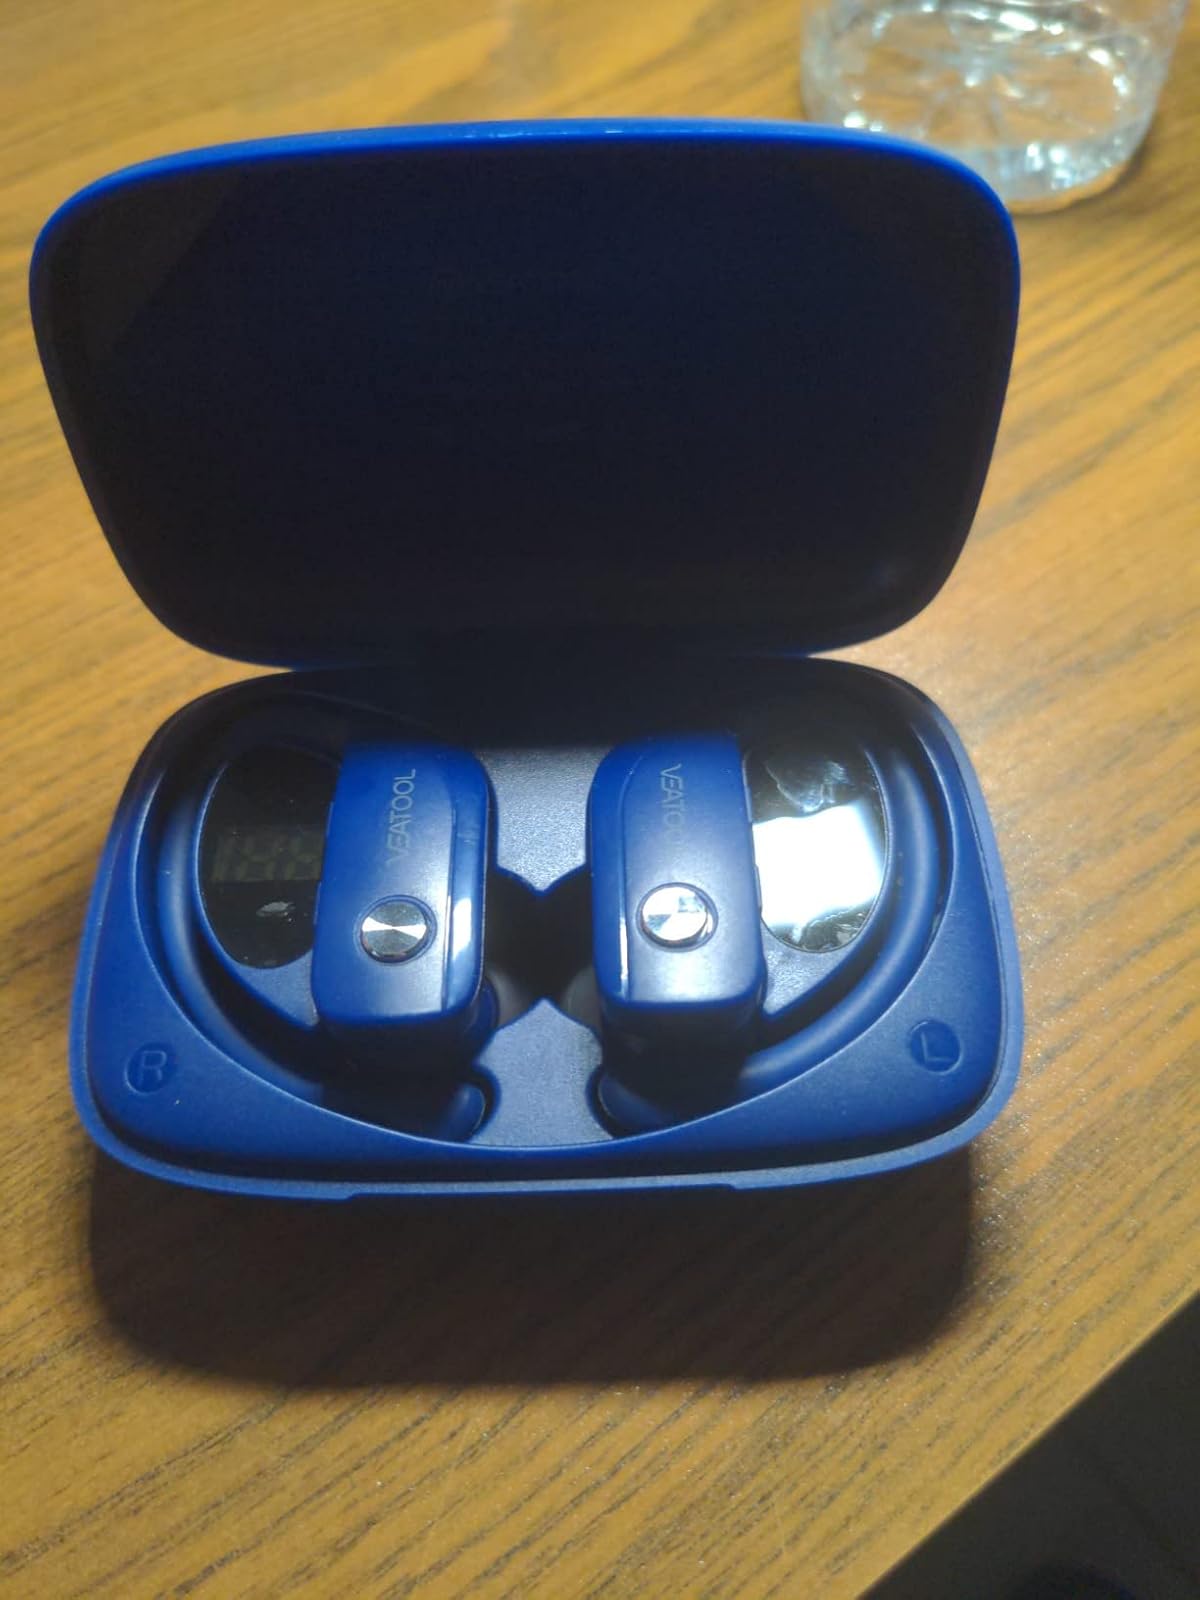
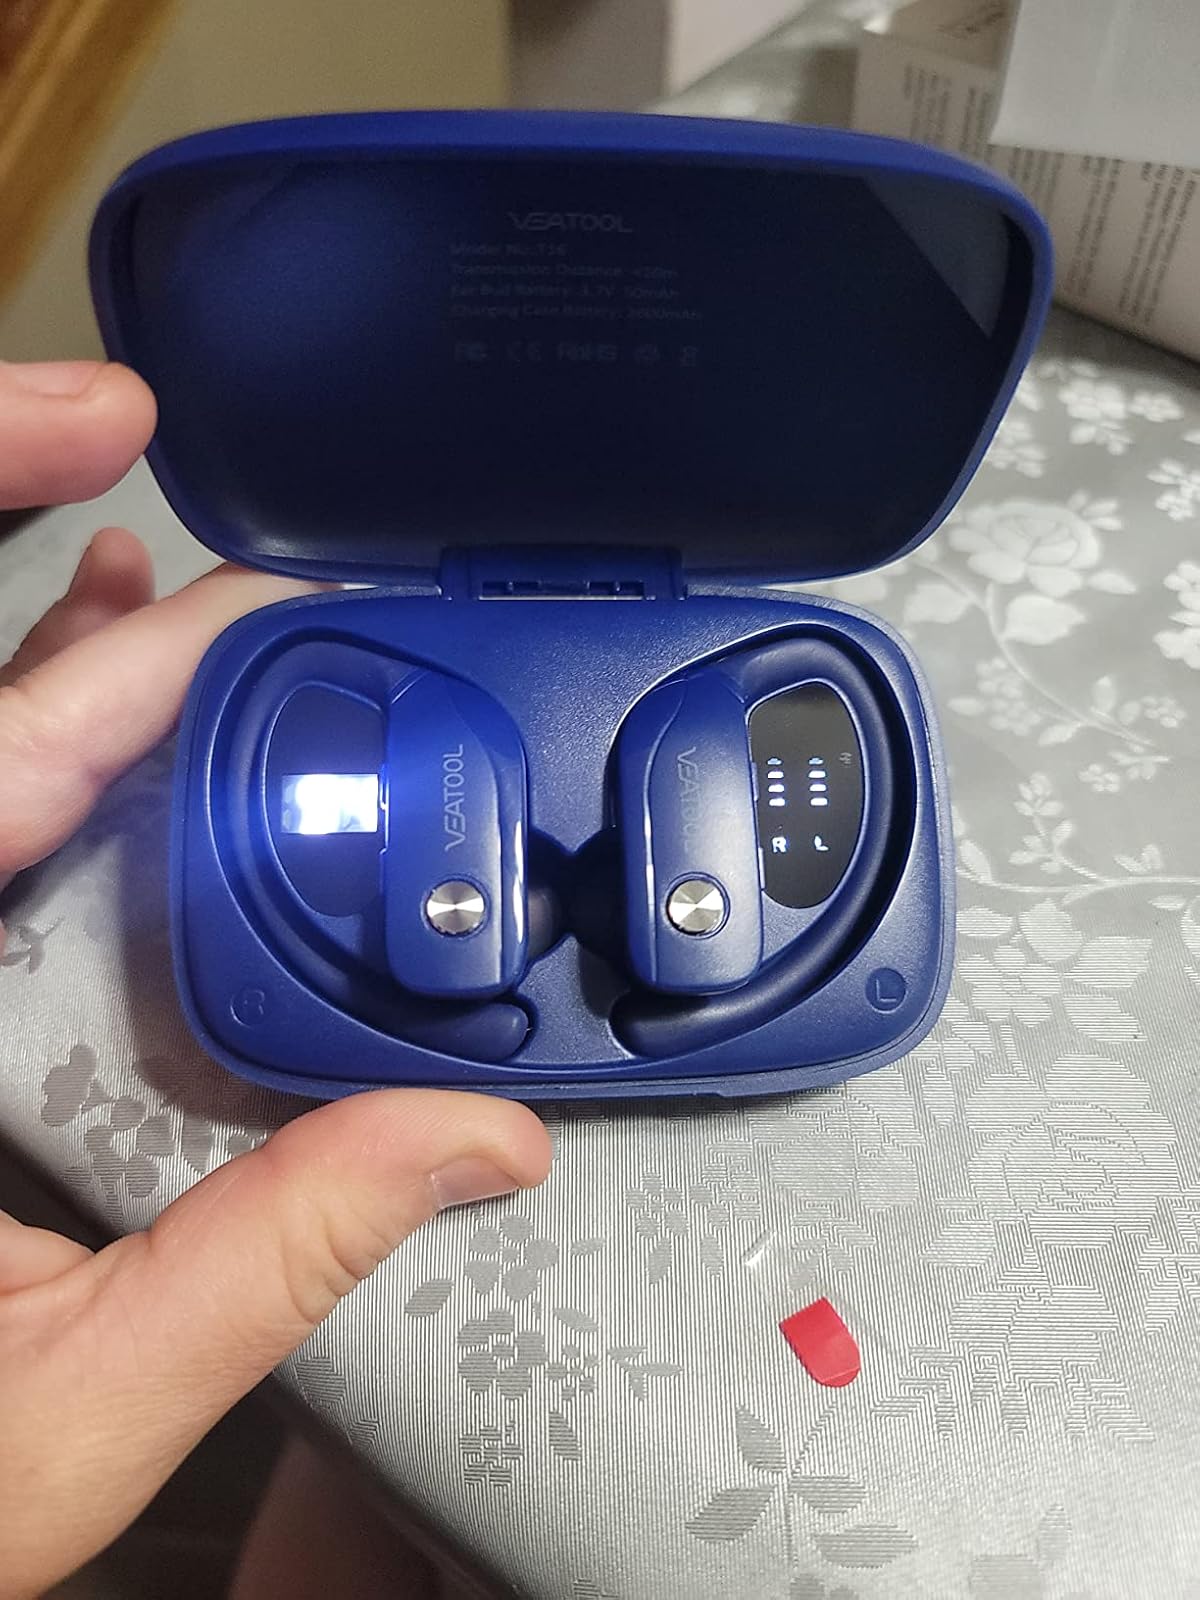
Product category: earbuds
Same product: yes